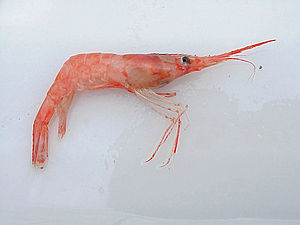
Pandalus
Pandalus borealis
Pandalus borealis
Pandalus er en slægt af ægte rejer i familien Pandalidae. Medlemmer af slægten er mellemstore og lever på og nær havbunden. Nogle af arterne er genstand for kommerciel fiskeri. En art, Pandalus montagui, lever i selskab med den revbyggende polychaete orm, Sabellaria spinulosa.